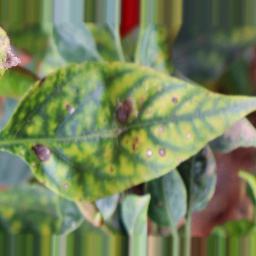
Label: nutritional